Lukas Kleckers

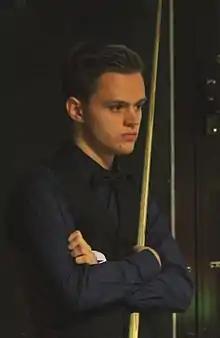
Paul Hunter Classic 2017

Lukas Kleckers (born 18 May 1996 in Essen, North Rhine-Westphalia) is a German former professional snooker player.